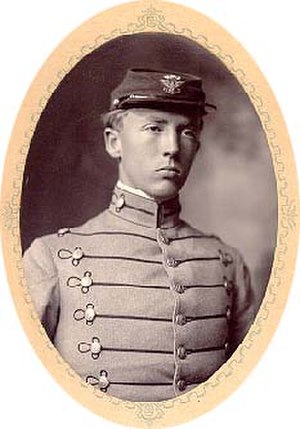
George Patton / Uddannelse
Patton på Virginia Military Institute
George Smith Patton GCB OBE var en ledende amerikansk general under 2. verdenskrig ved operationerne i Nordafrika, Sicilien, Frankrig og Tyskland, 1942-1945.